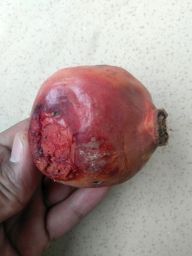
Fruit: Pomegranate
Quality: Bad